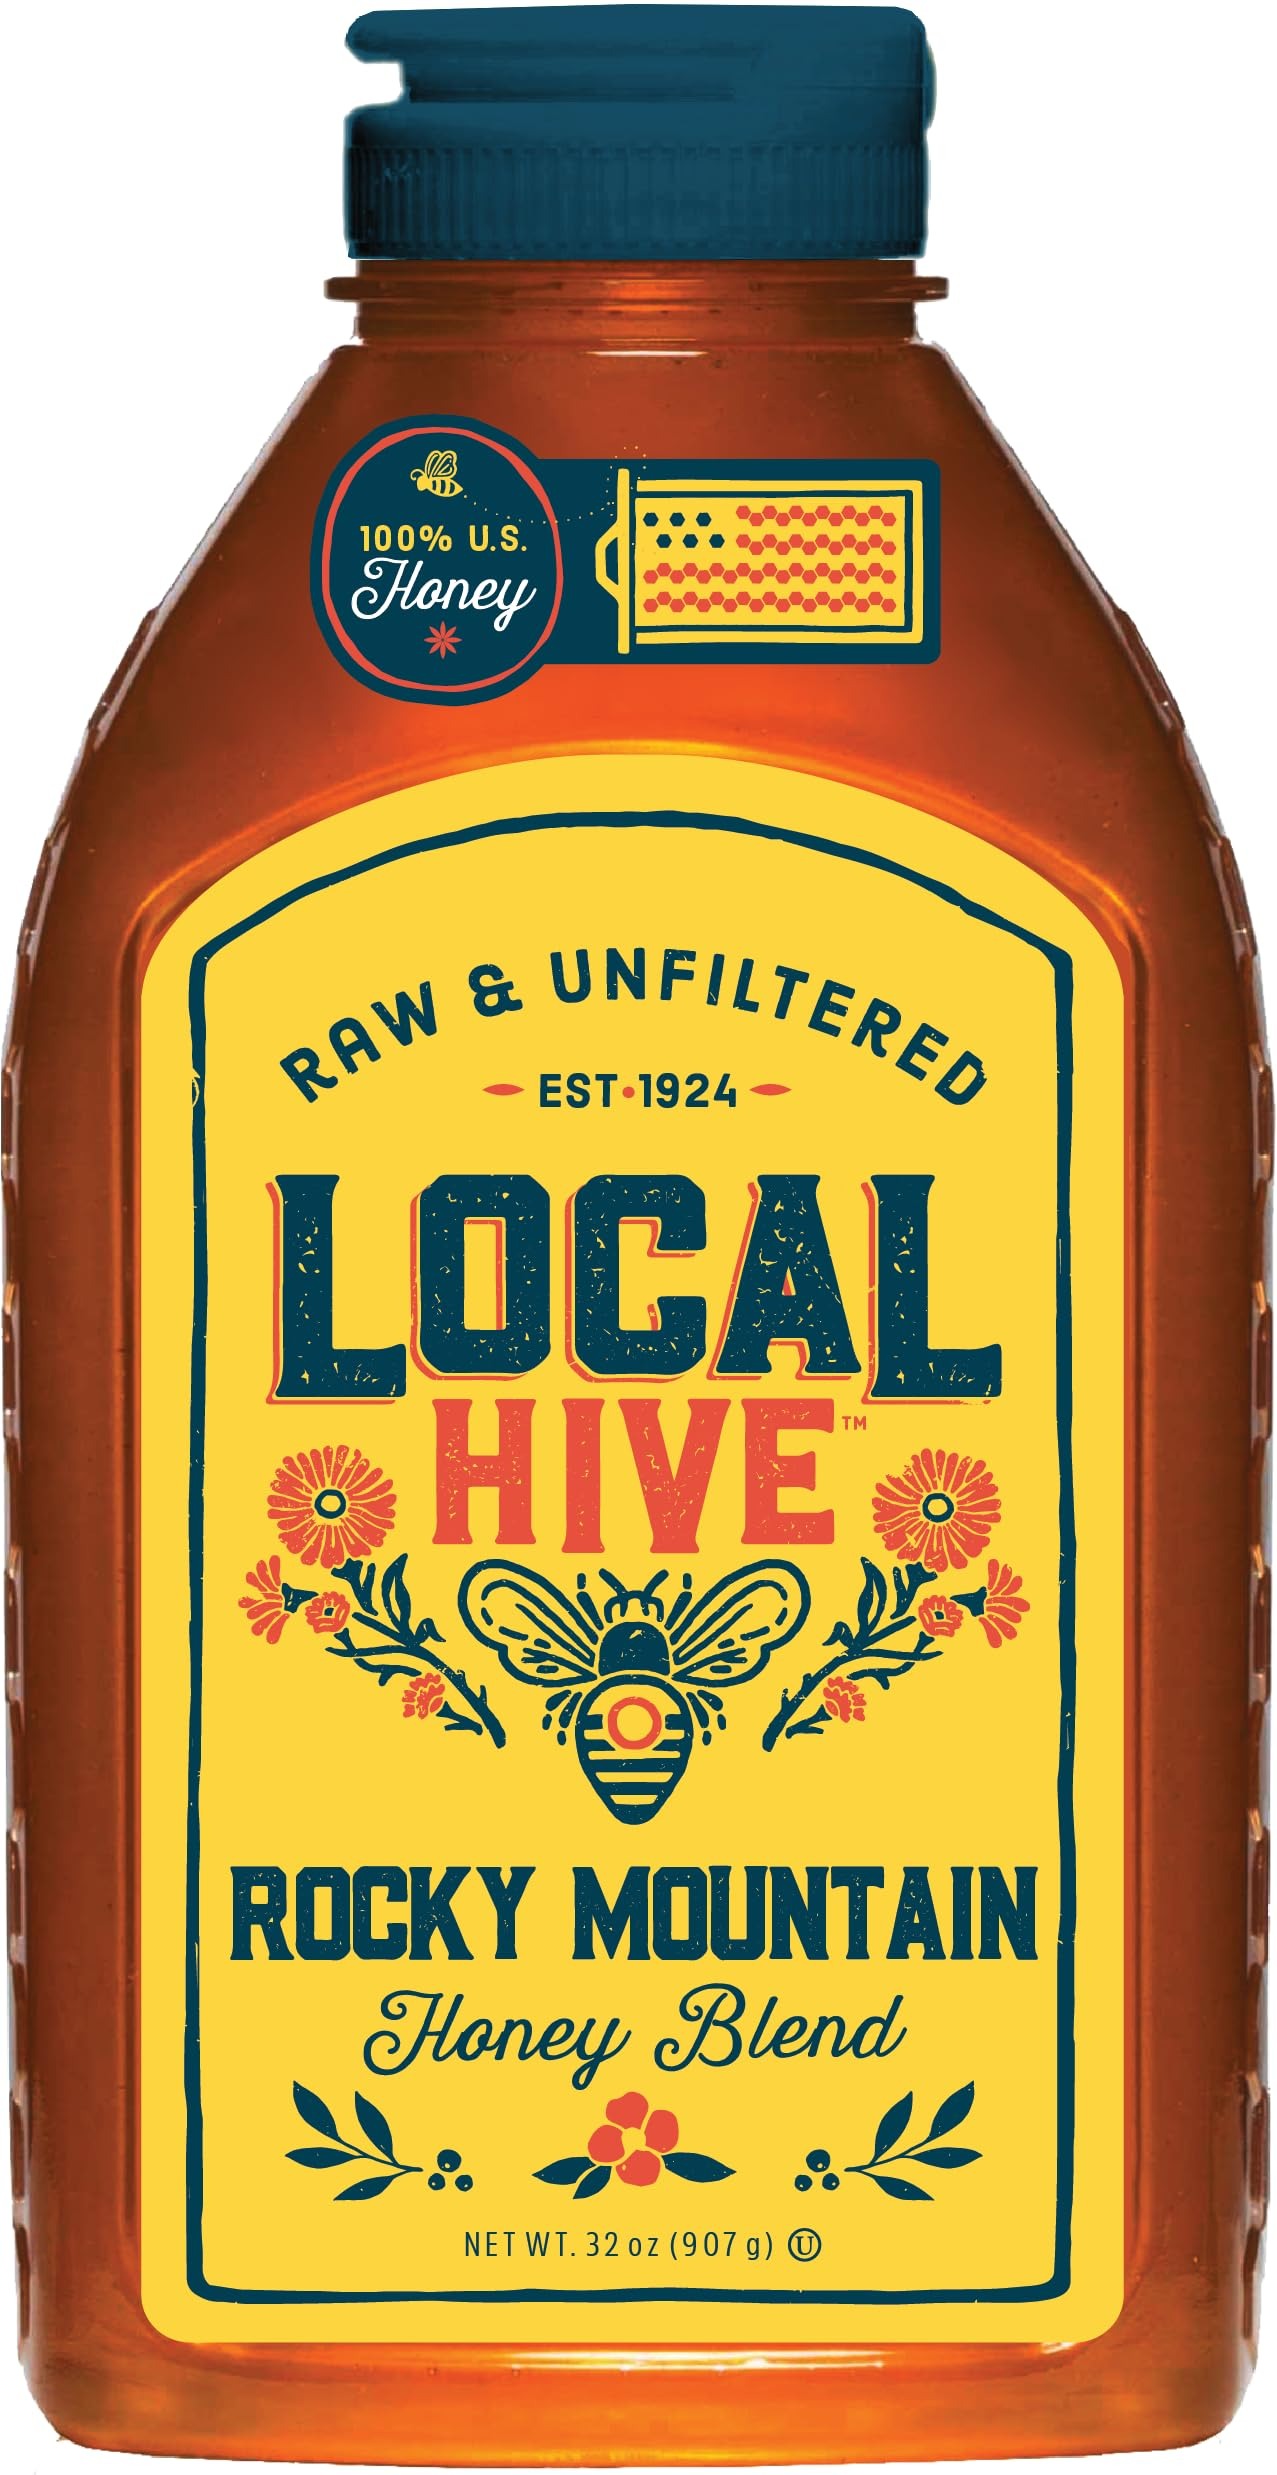
Item Name: Local Hive Rocky Mountain Raw Unfiltered Honey – 32 oz, 100% Pure US Honey, Sourced from American Bees and Beekeepers - Natural Sweetener, Ideal for Tea, Baking, and Cooking
Bullet Point 1: No hydrogenated fats or high fructose corn syrup allowed in any food
Bullet Point 2: No bleached or bromated flour
Product Description: Enjoy Local Hive 100% pure, raw and unfiltered honey straight from the hive of local beekeepers in the Southeast Our honey is full of healthy nutrients such as vitamins, minerals, antioxidants, amino acids, enzymes and bee pollen. It makes a great alternative sweetener compared to sugar and is ideal for baking, tea and coffee. In addition, a portion of the proceeds from every bottle sold is donated to PACE (Pollinator Awareness Through Conservation & Education).
Value: 32.0
Unit: Ounce

Price: 22.5